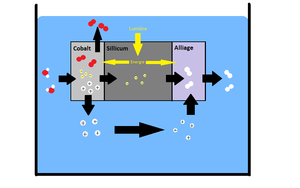
Schéma résumant la réaction de photosynthèse artificielle
La photosynthèse artificielle est un procédé chimique qui imite la photosynthèse naturelle des plantes afin de transformer l'énergie solaire en énergie électrique.